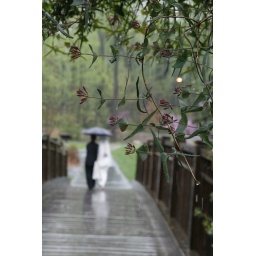
Adam and Rae cross the bridge in the rain